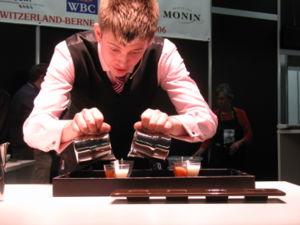
Un barista, parfois francisé en bariste, est une personne spécialisée dans la préparation de boissons au café à base d'expresso.
Le cappuccino est une préparation de café traditionnel de la cuisine italienne, emblème de la culture italienne dans le monde entier, à base de café expresso, mélangé et coiffé d'une mousse de lait crémeuse, sucré, et servi dans une grande tasse à café, éventuellement avec un effet artistique de latte art.